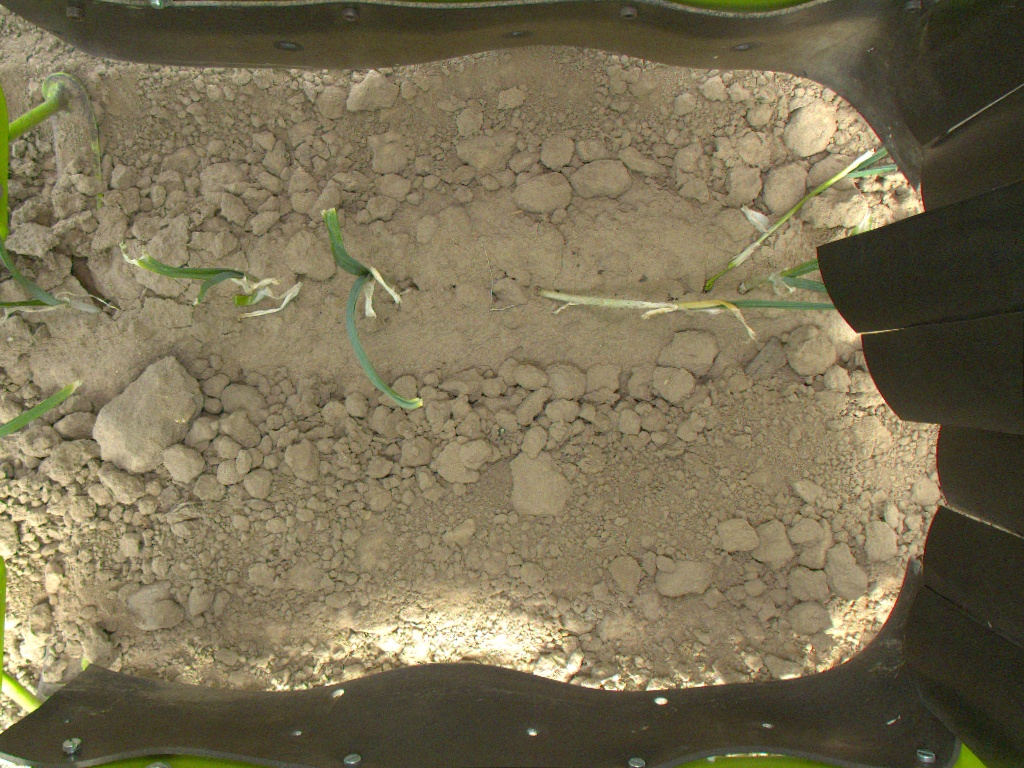
Crop: leek
Objects: leek, leek, leek, leek, leek, stem_leek, stem_leek, stem_leek, stem_leek